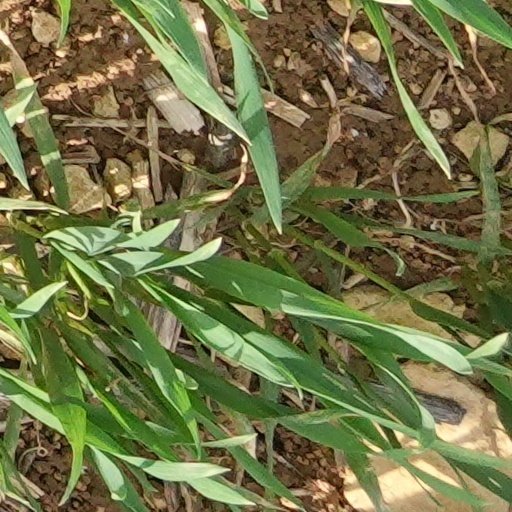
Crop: wheat